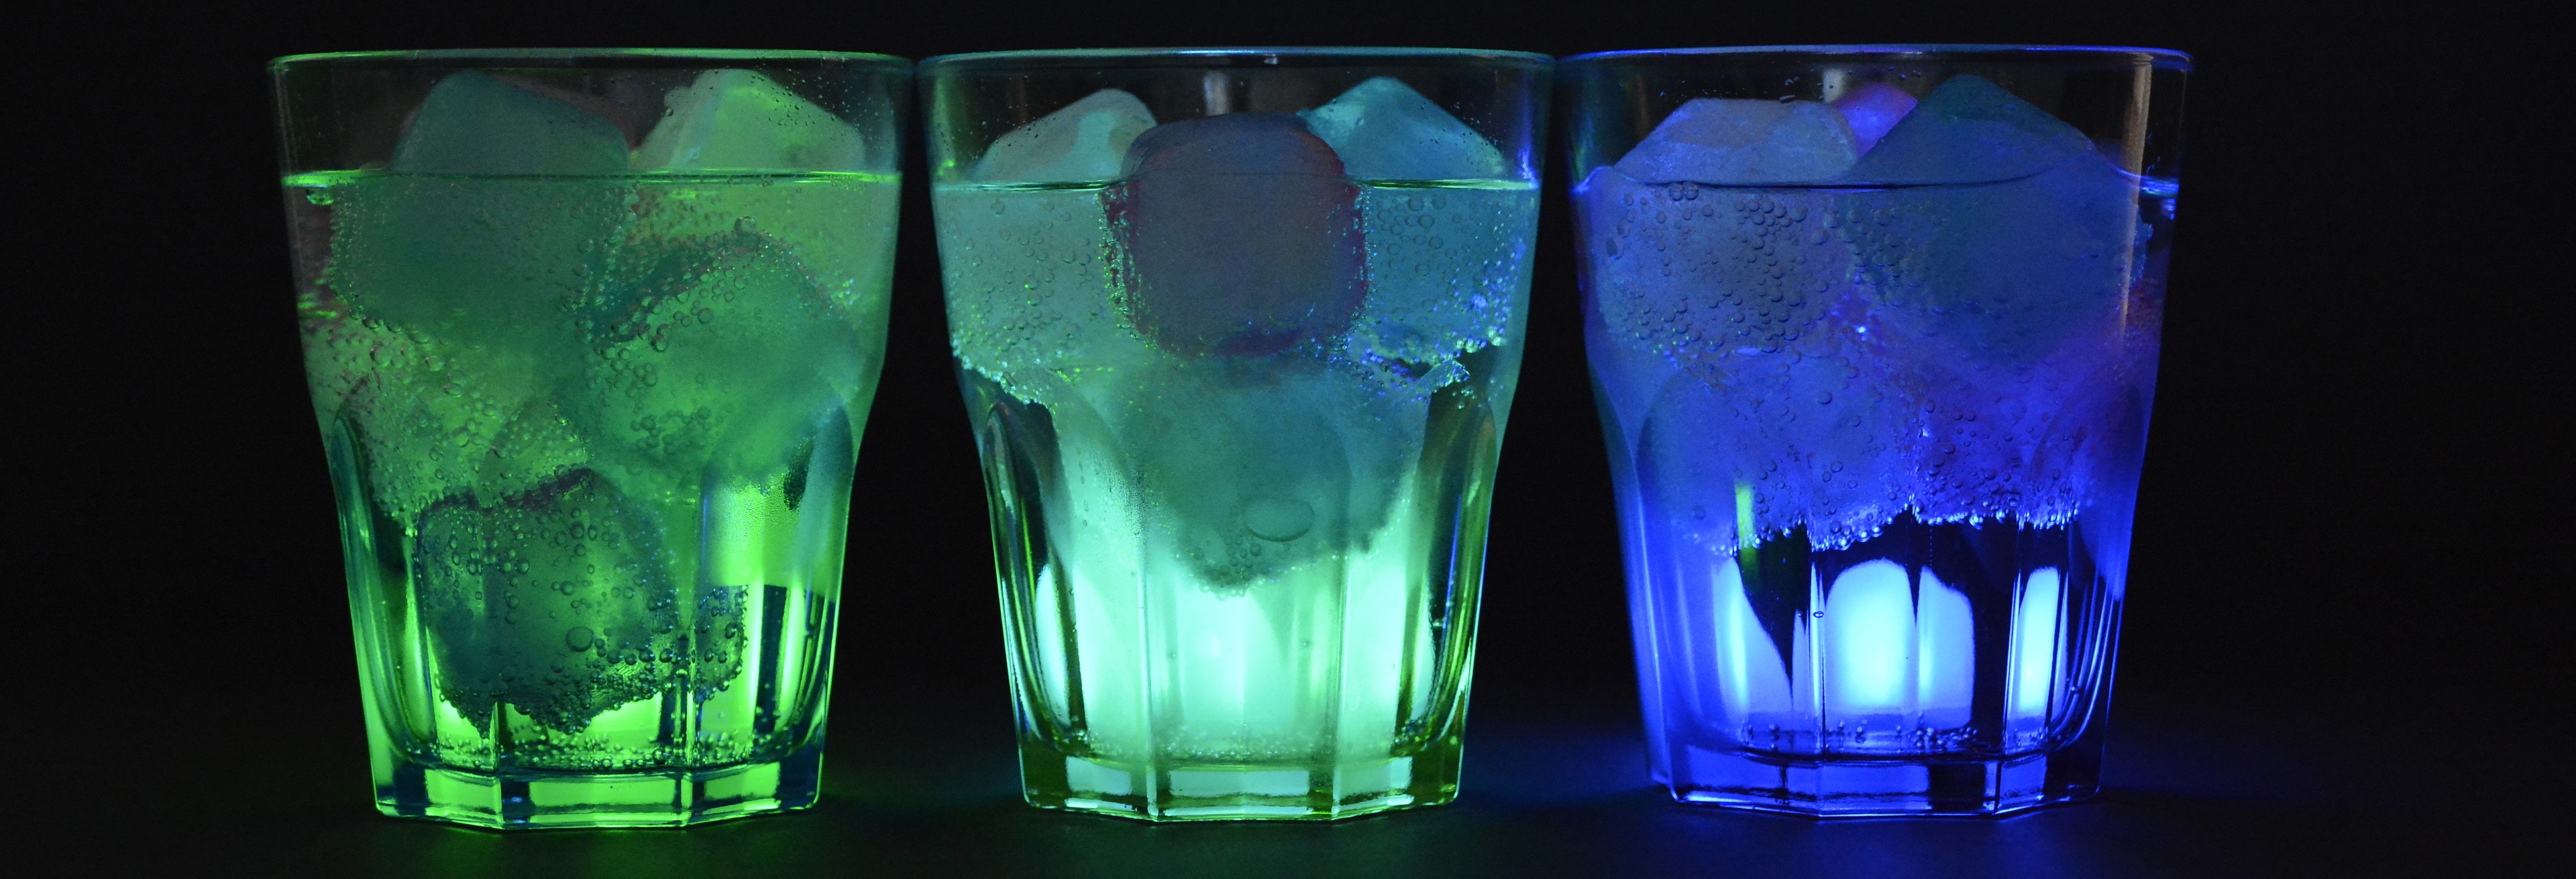
glass, summer, bar, feed, food, banner, holiday, drink, bottle, delicious, alcohol, cocktail, celebrate, illuminated, glass bottle, glasses, refreshment, enjoy, ice cubes, after work, header, head image, alcoholic beverage, beer glass, highball glass